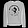
Label: Pullover